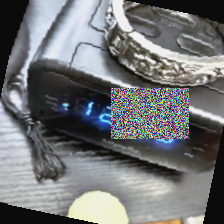
Label: has bracelet mod